Chusovaya

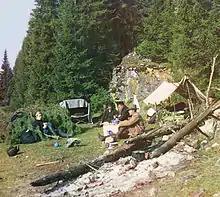
Overnight at a cliff on Chusovaya (1912).

Chusovaya has long been known for its rock formations, many of which have poetic names. They pose no dangers to light vessels and attract tourism. A tourist route was formed here in the 1960s and was visited by about 3,000 people per year. In one summer season of the 1980s, several tens of thousands tourists drafted along the river.